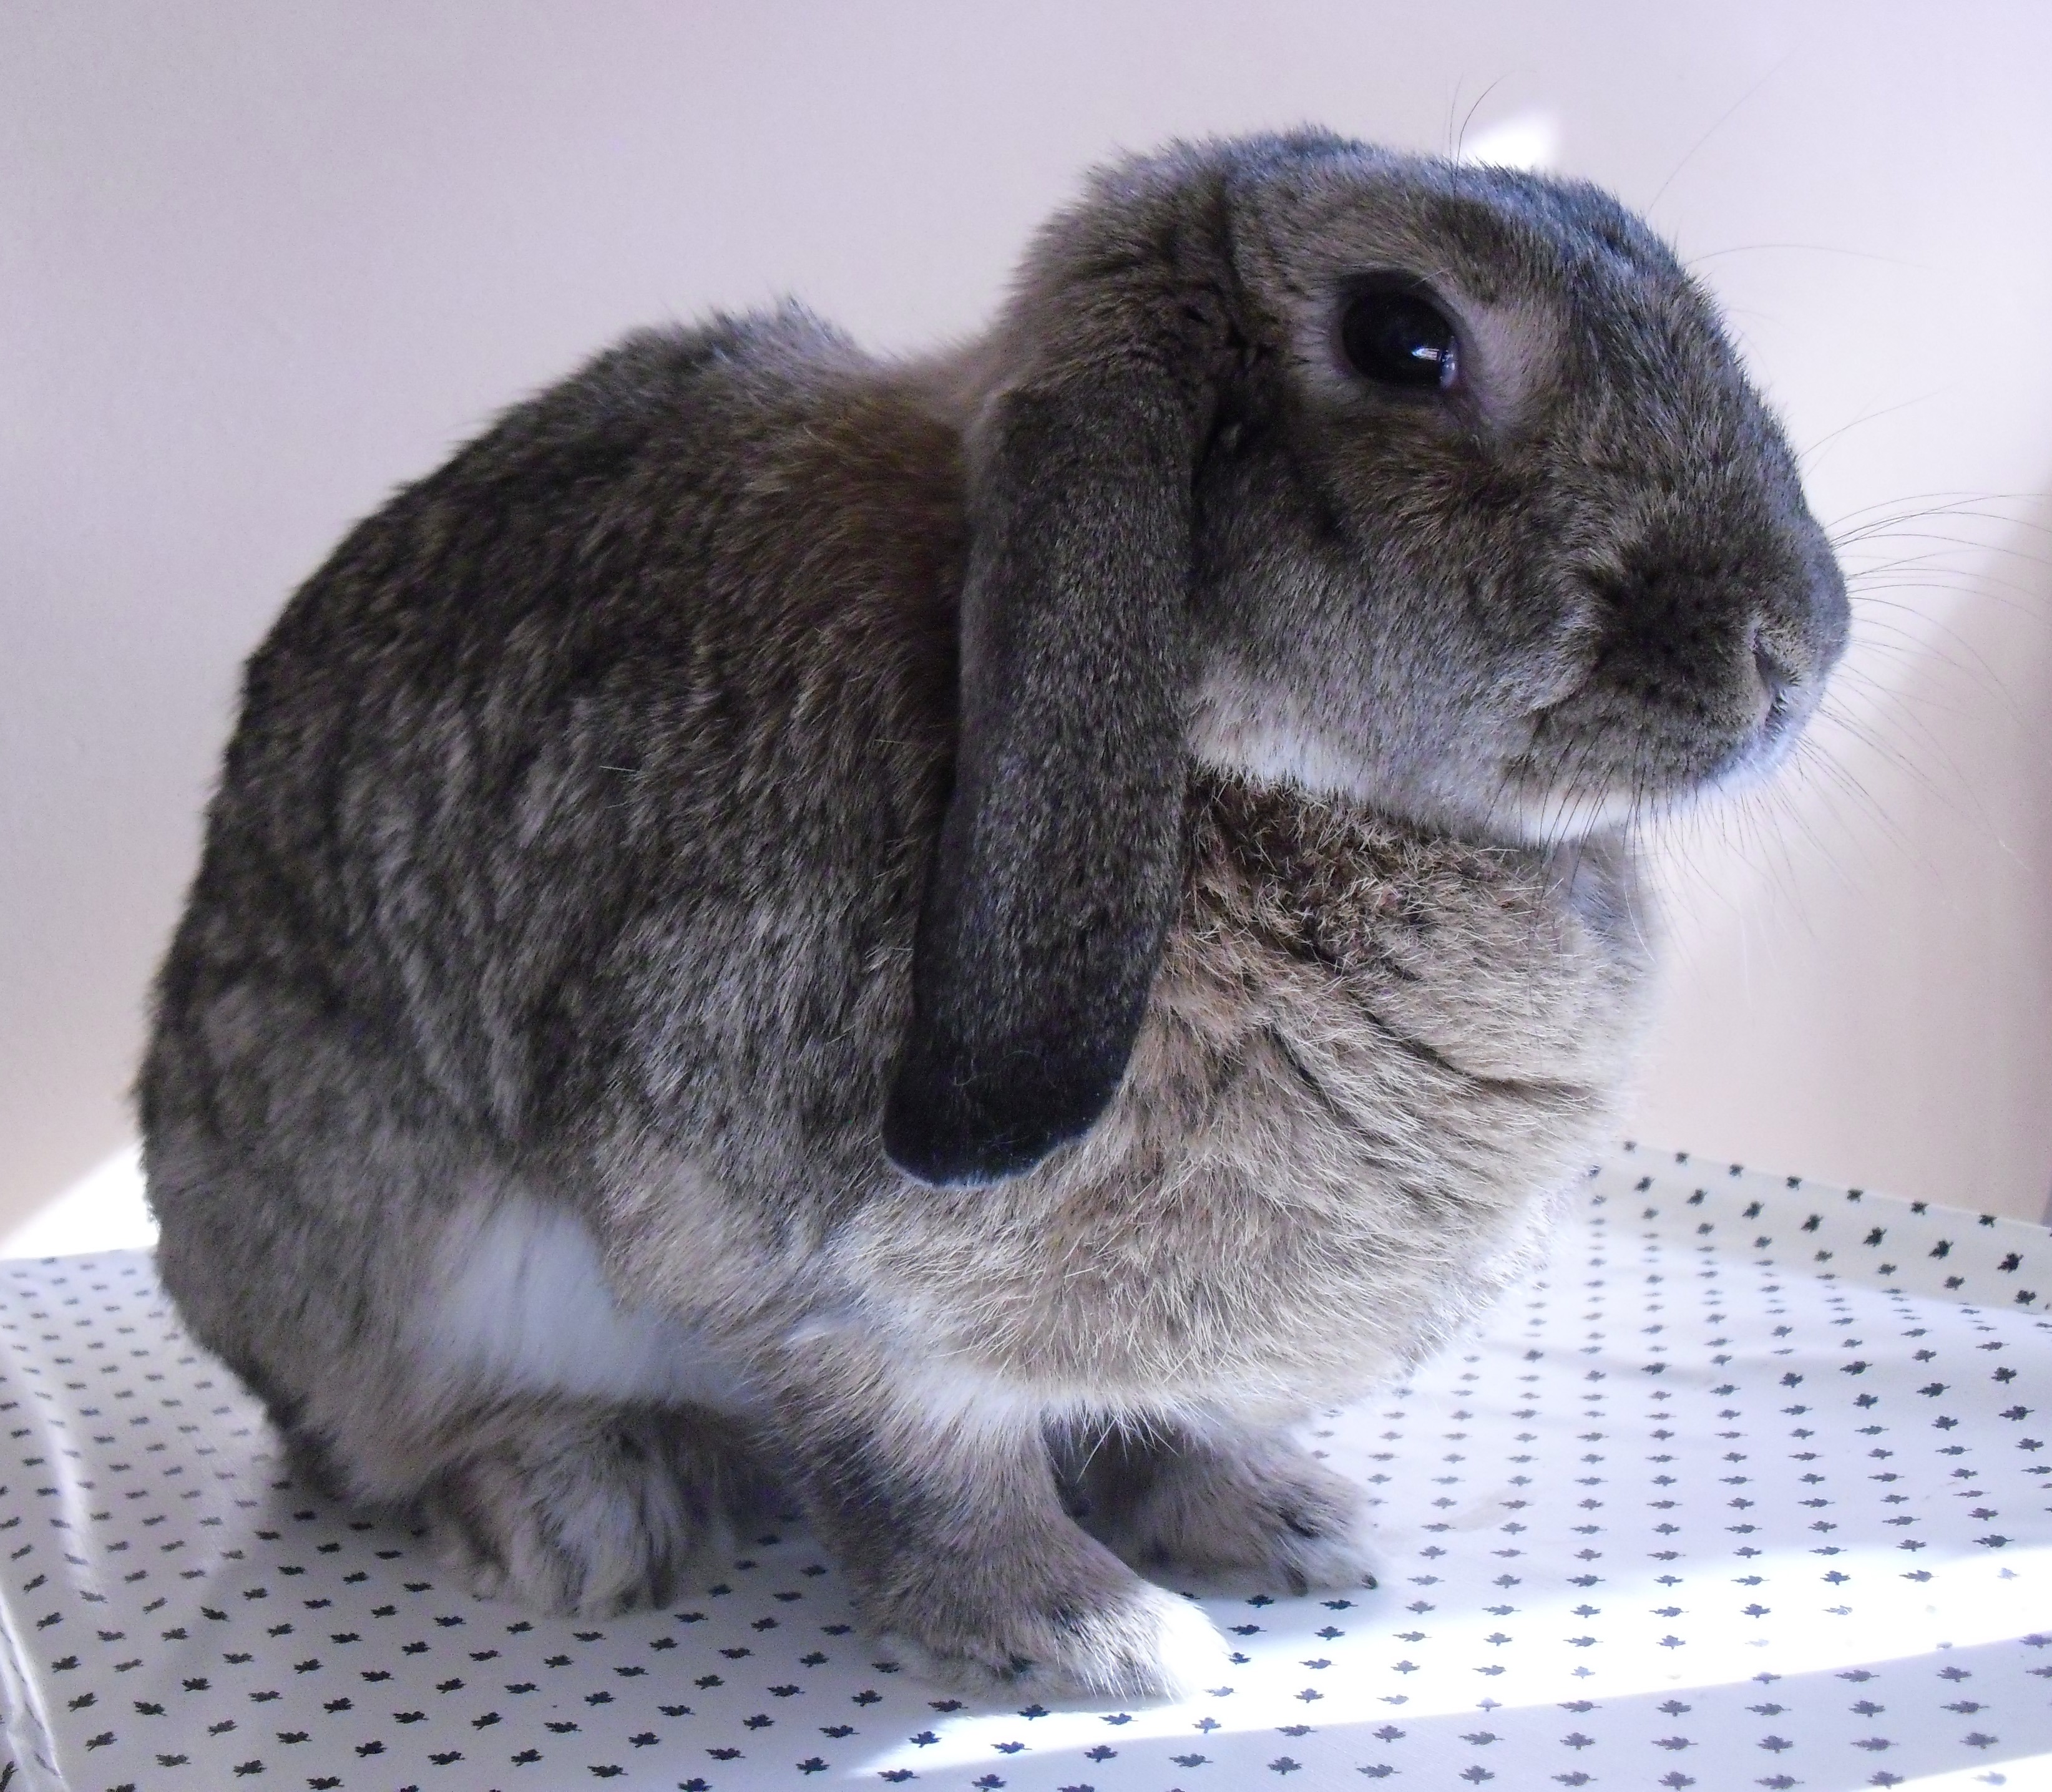
nature, white, mammal, fauna, rabbit, whiskers, vertebrate, plush, bunny, bianca, domestic rabbit, rabits and hares